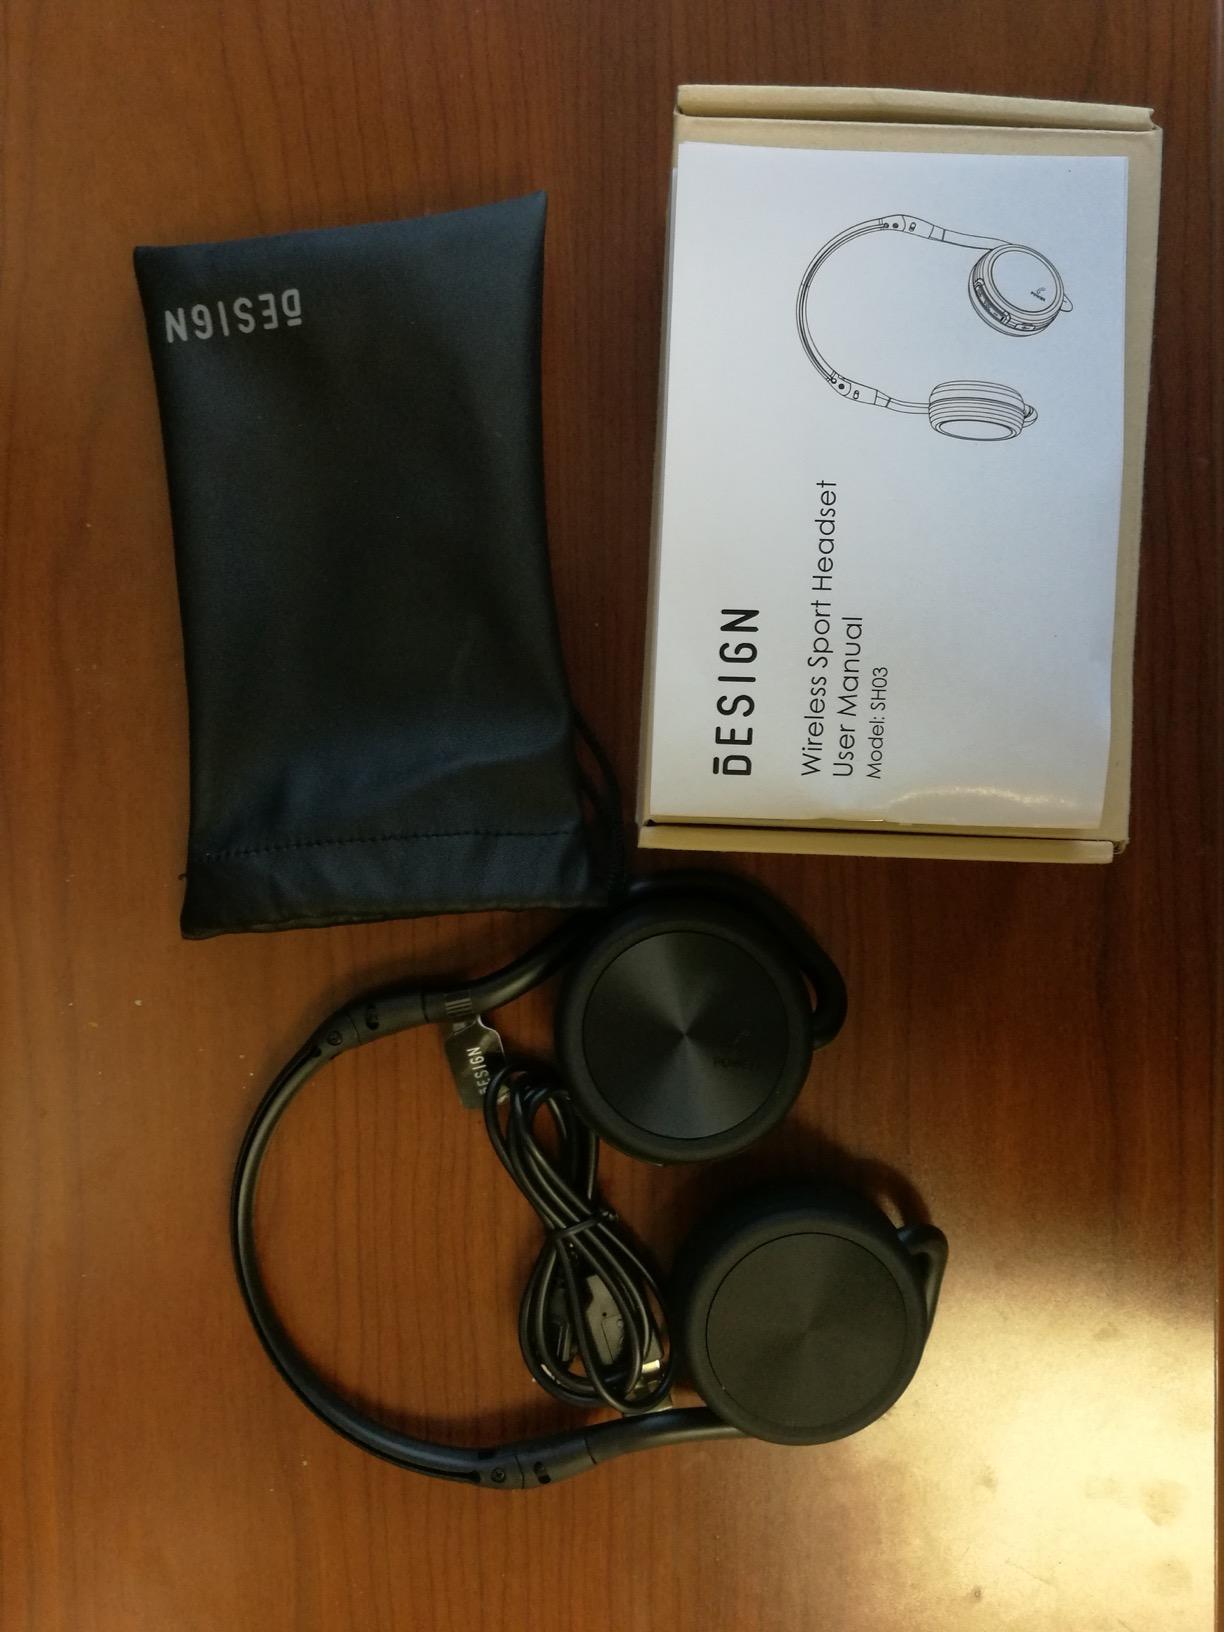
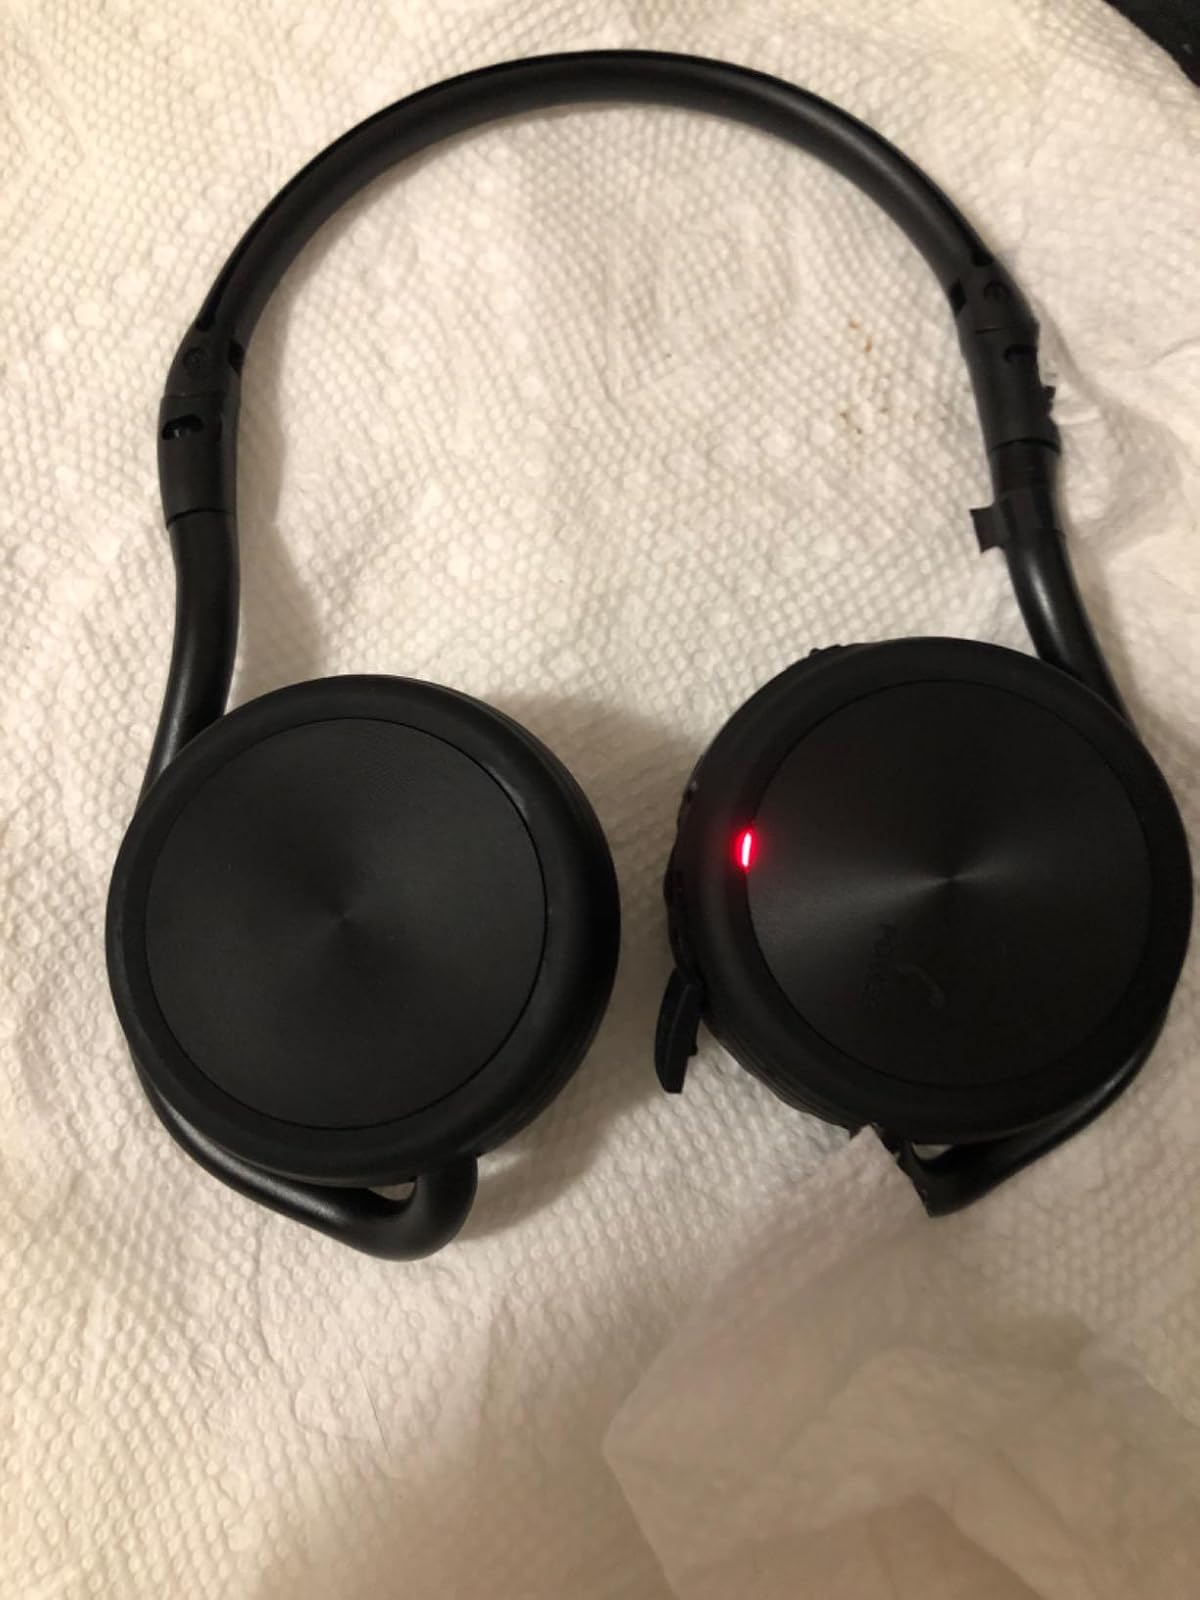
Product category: headphones
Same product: yes